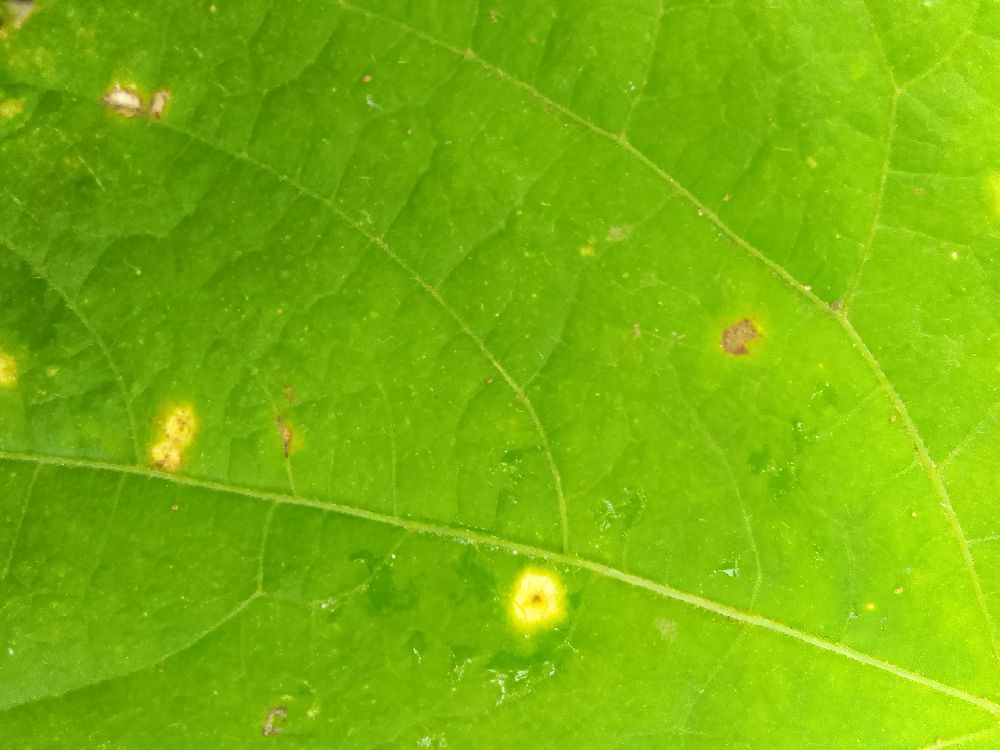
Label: rust